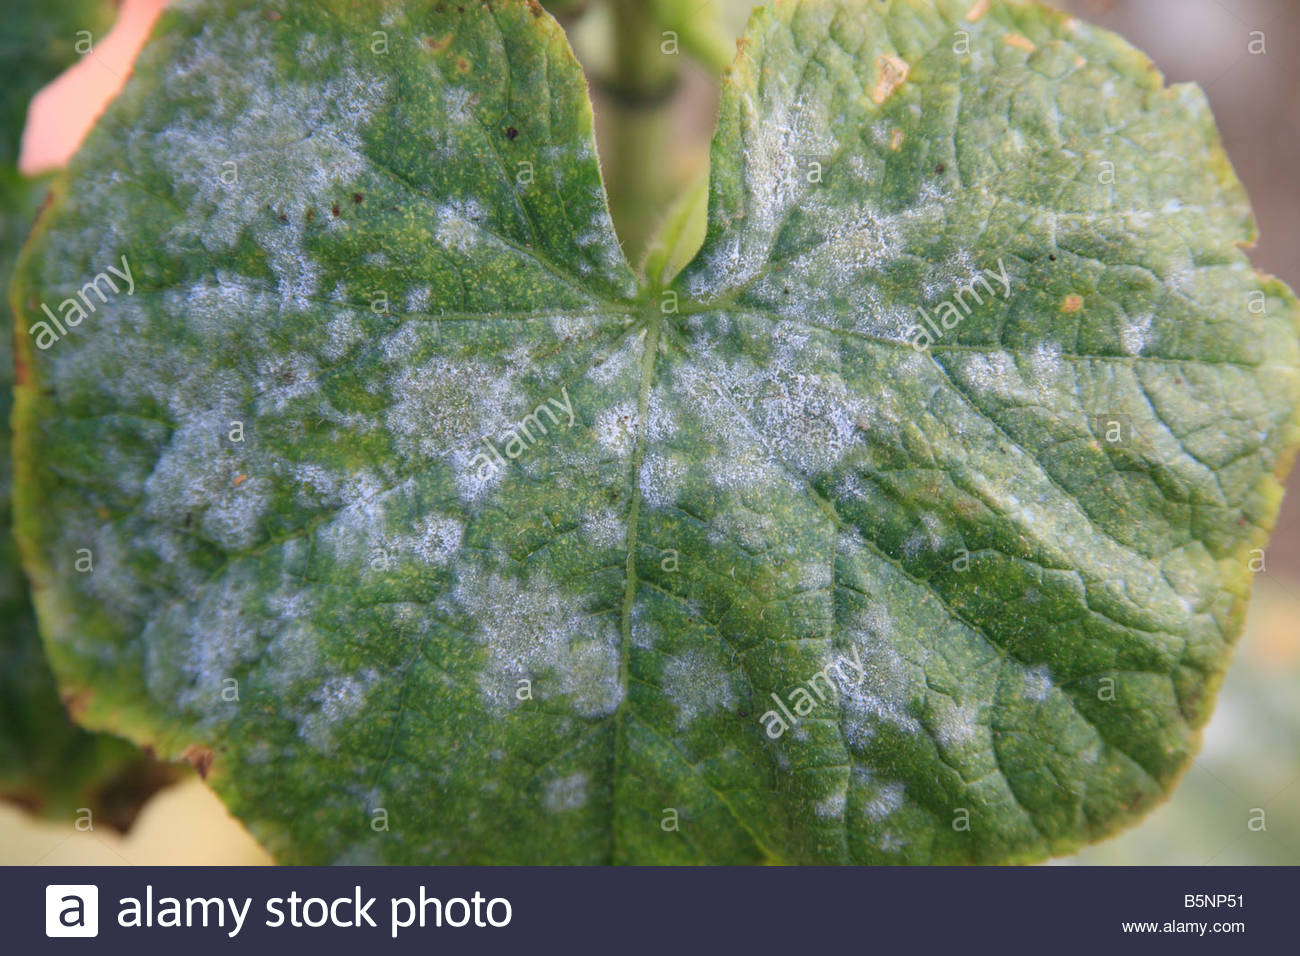
Labels: Squash Powdery mildew leaf